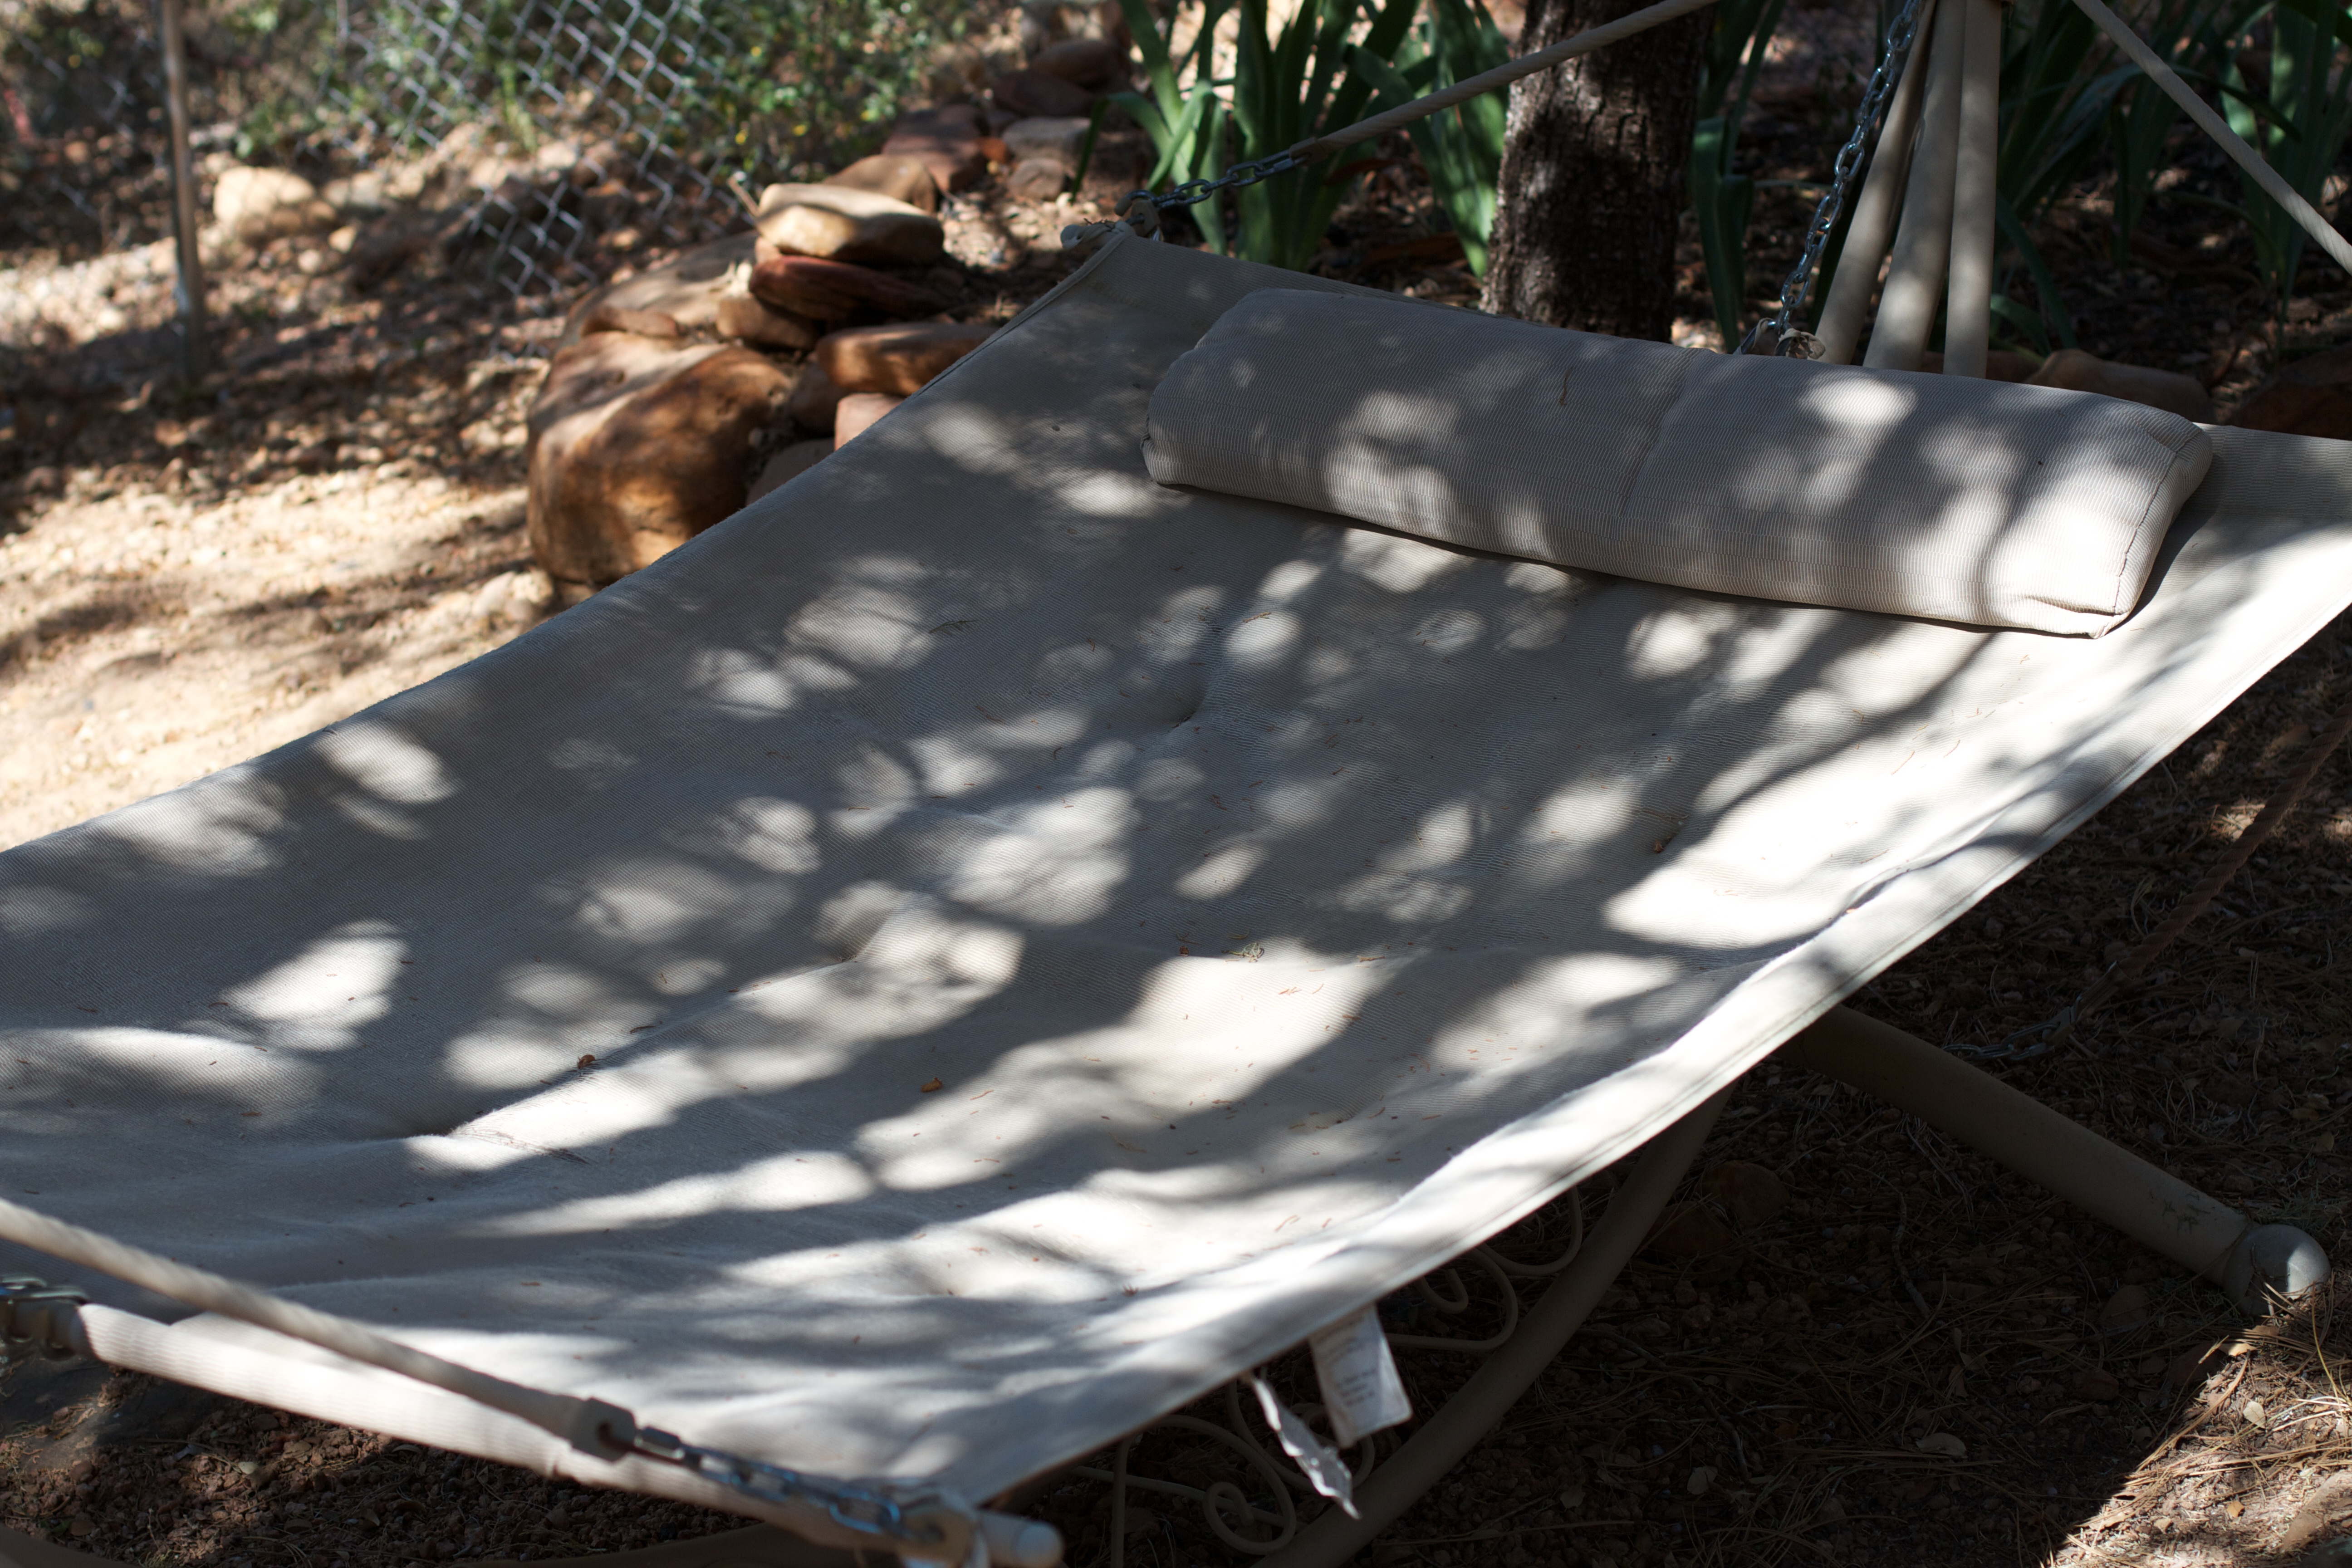
table, wood, backyard, furniture, material, hammock